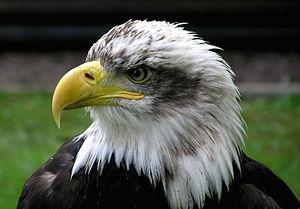
Pygargue à tête blanche, North Devon, Angleterre.